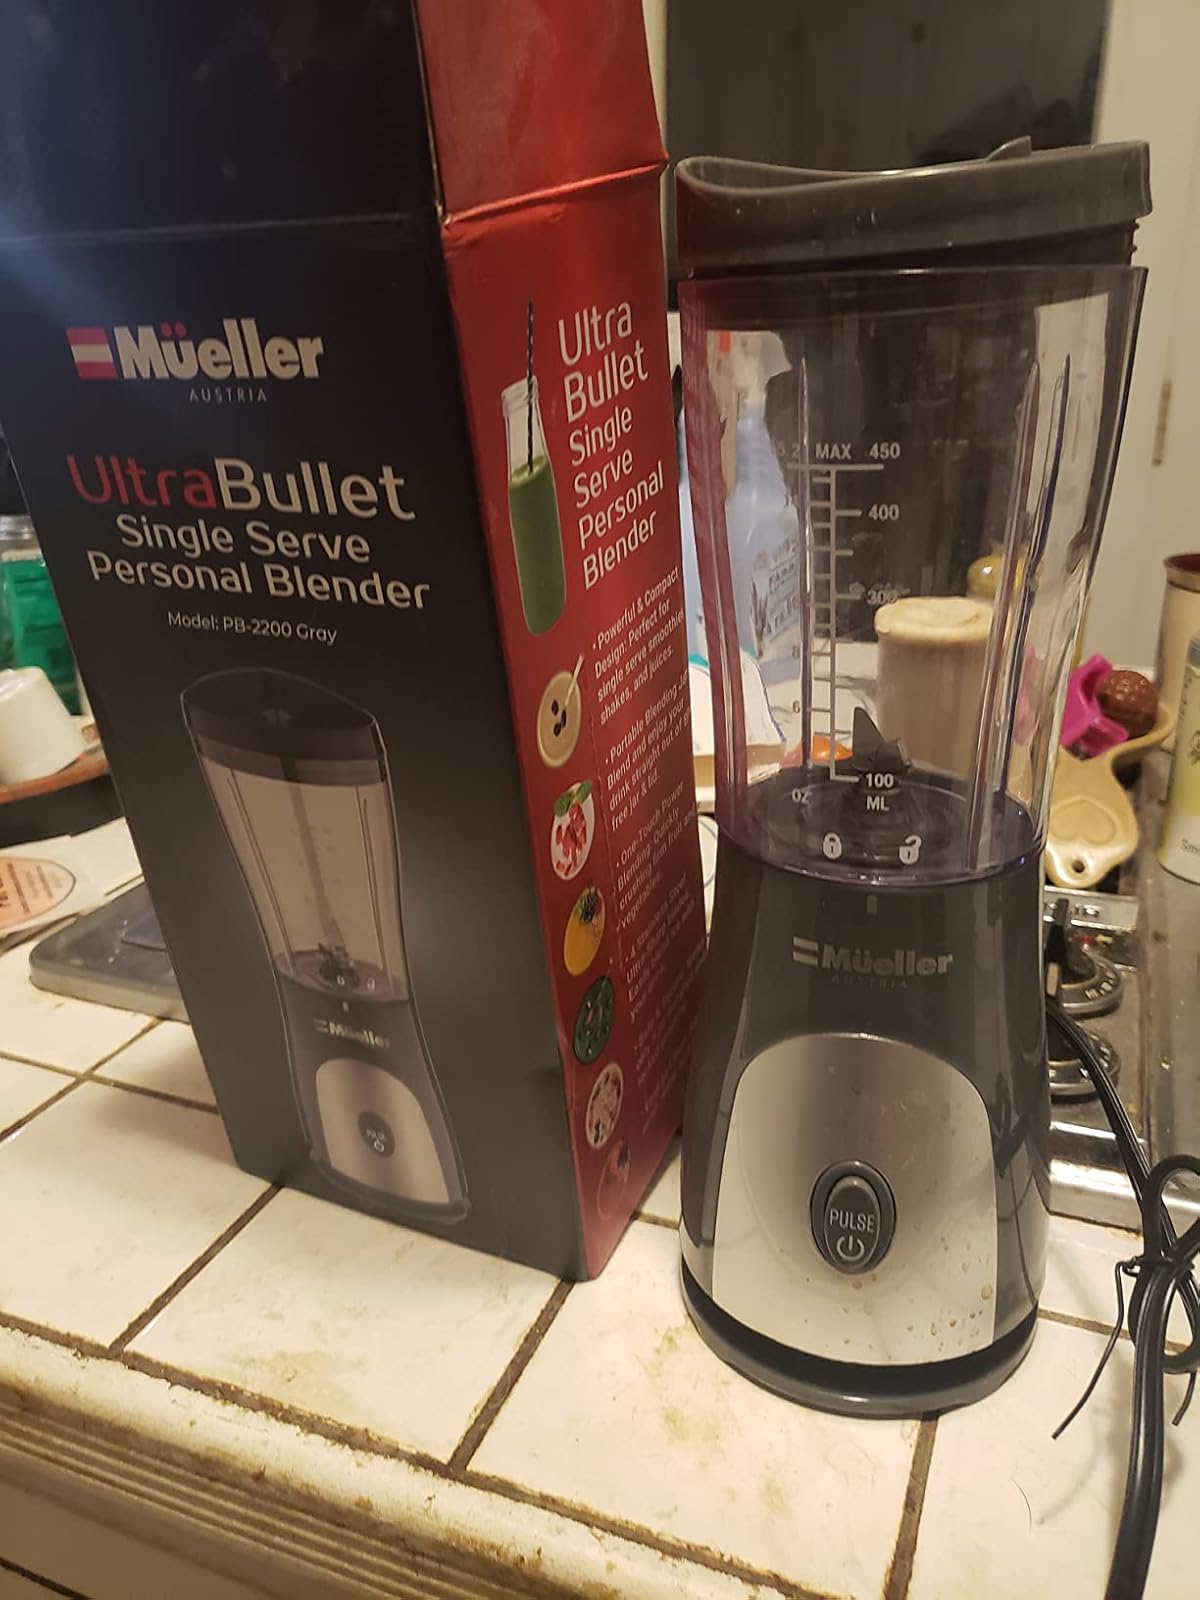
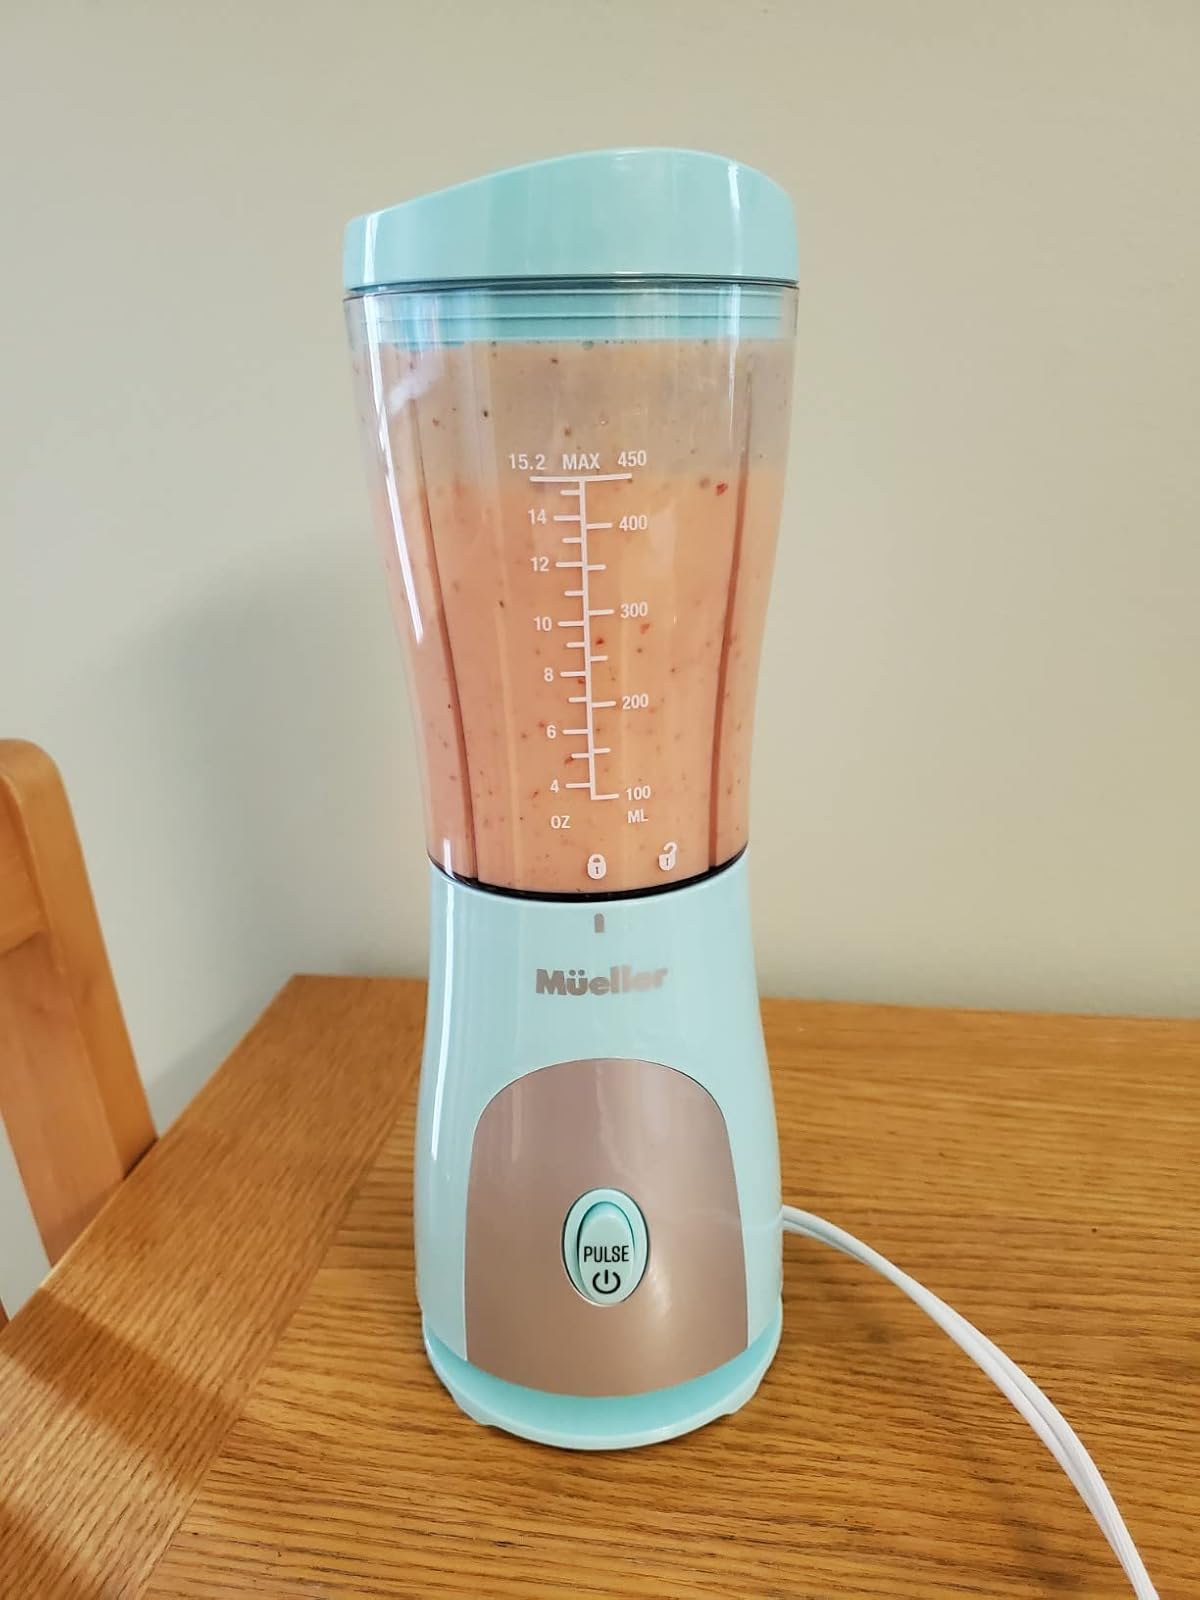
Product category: items_blender
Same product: no